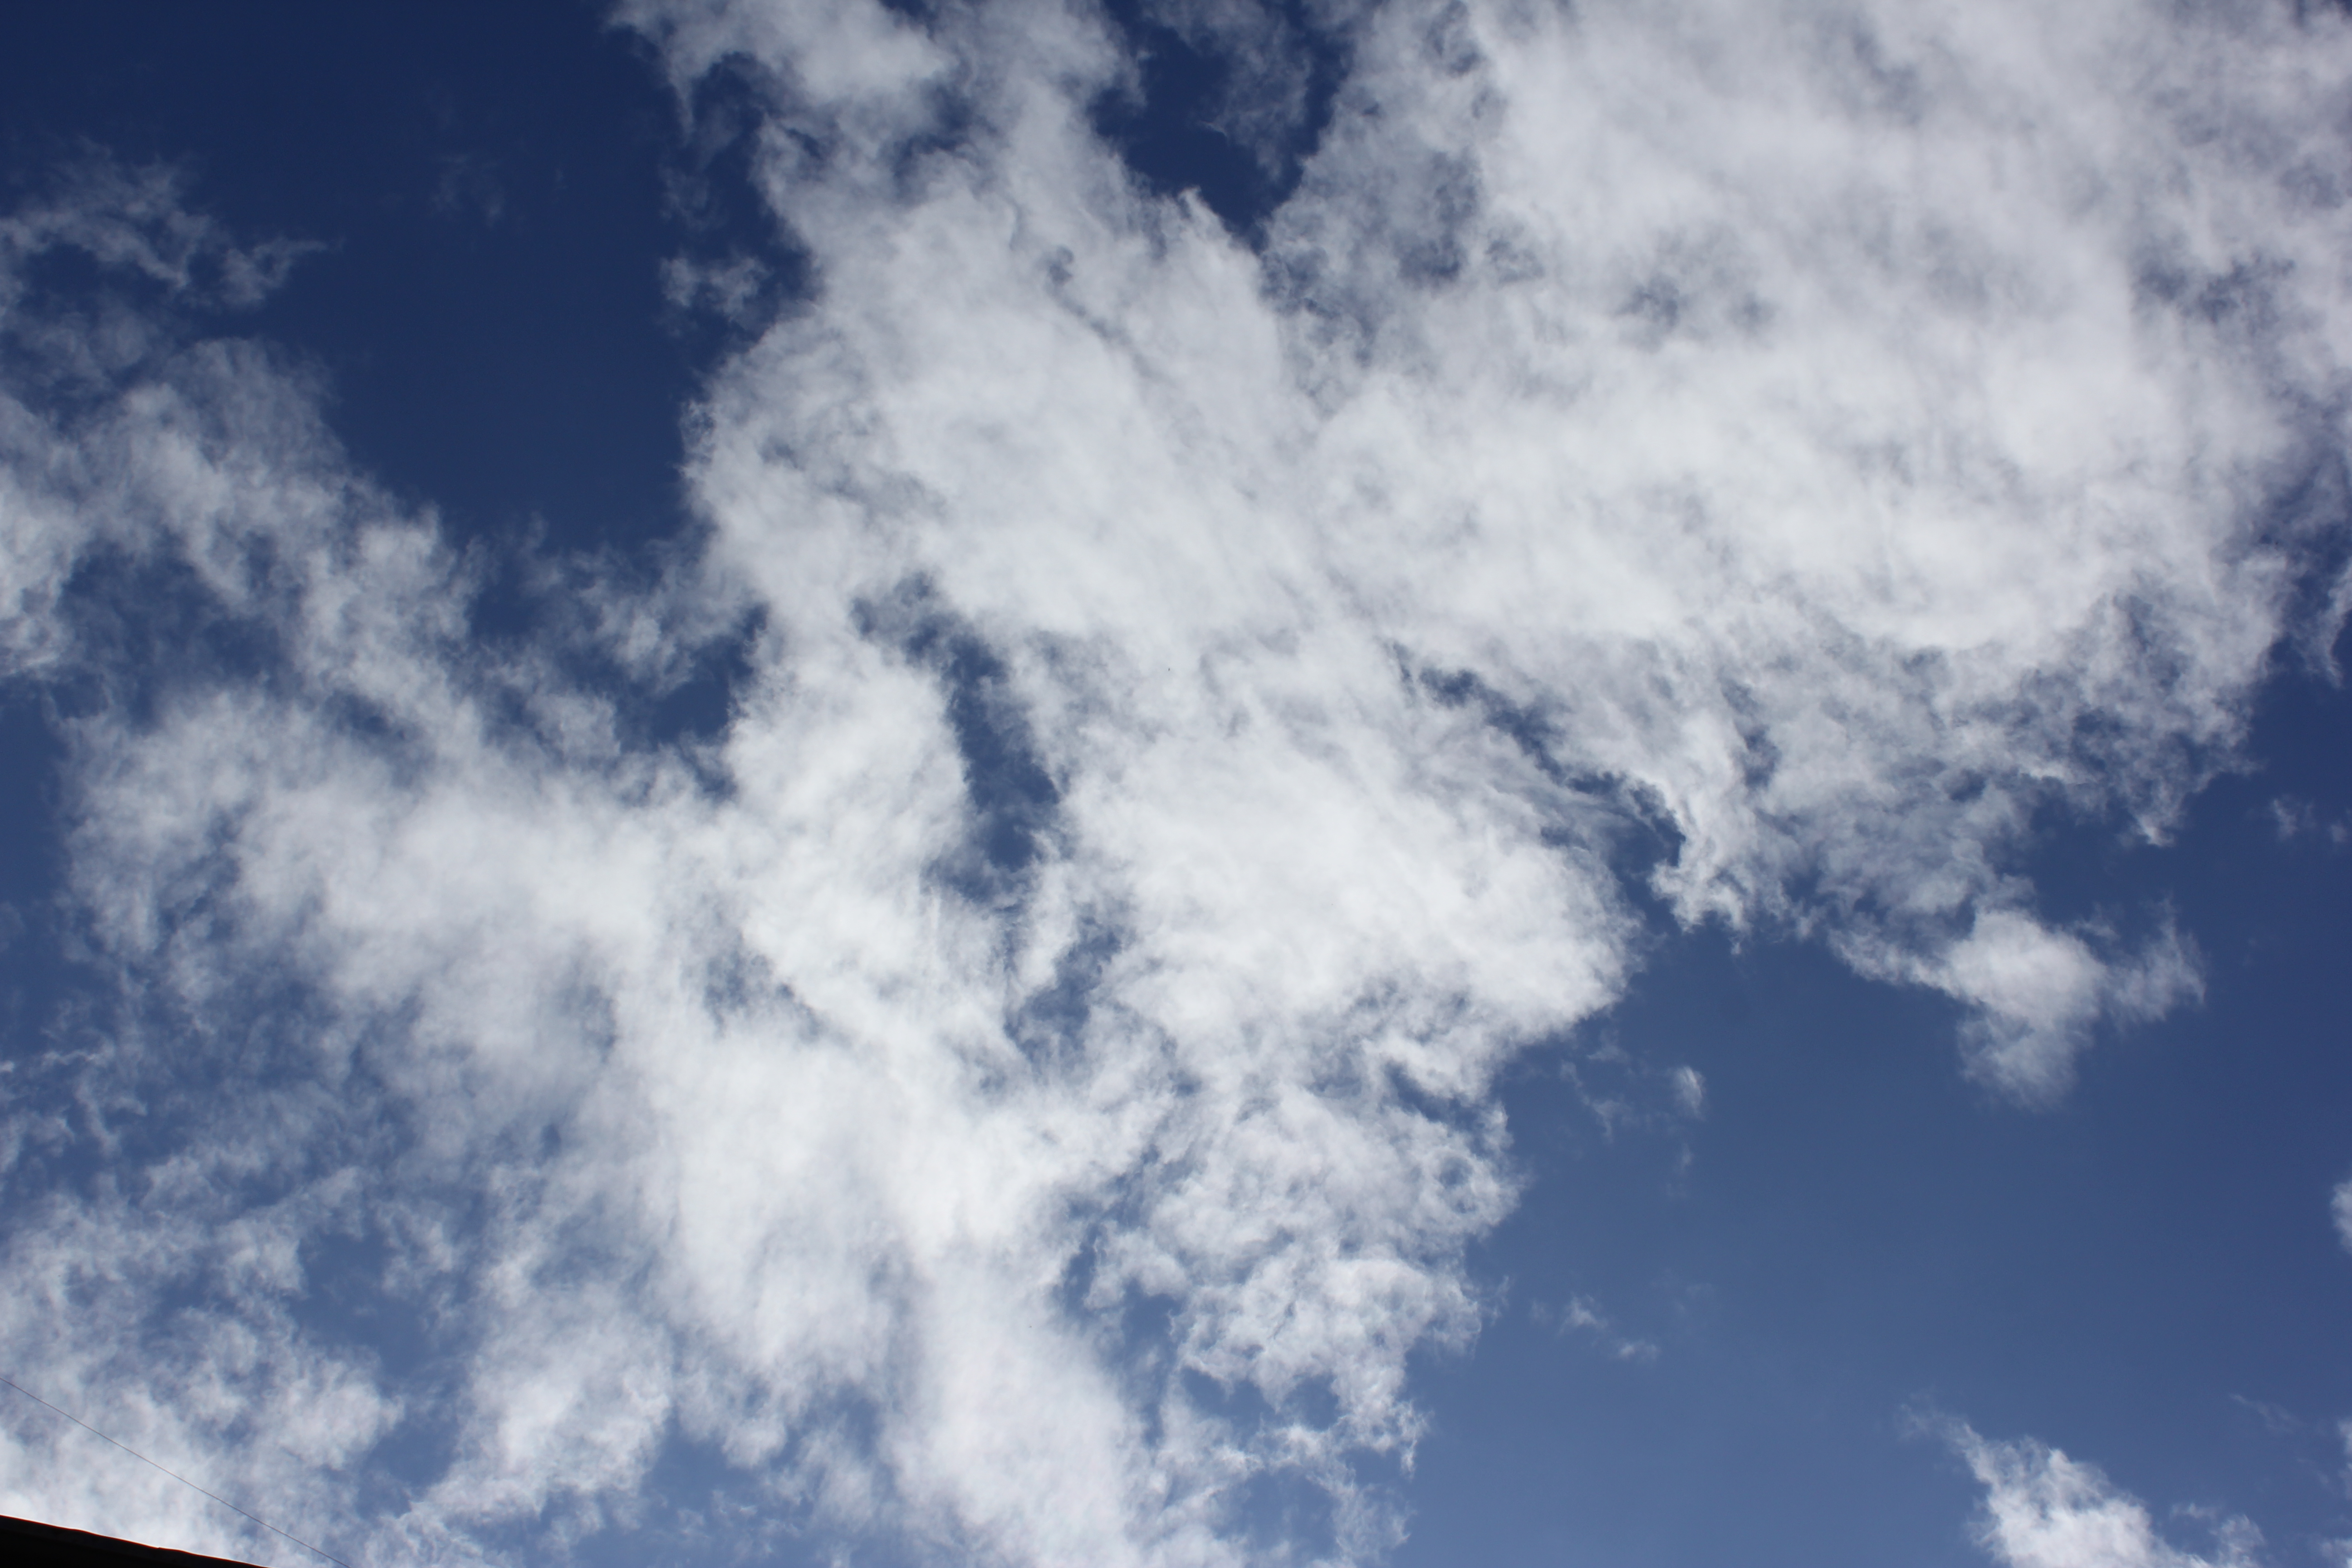
Cloud type: Stratus